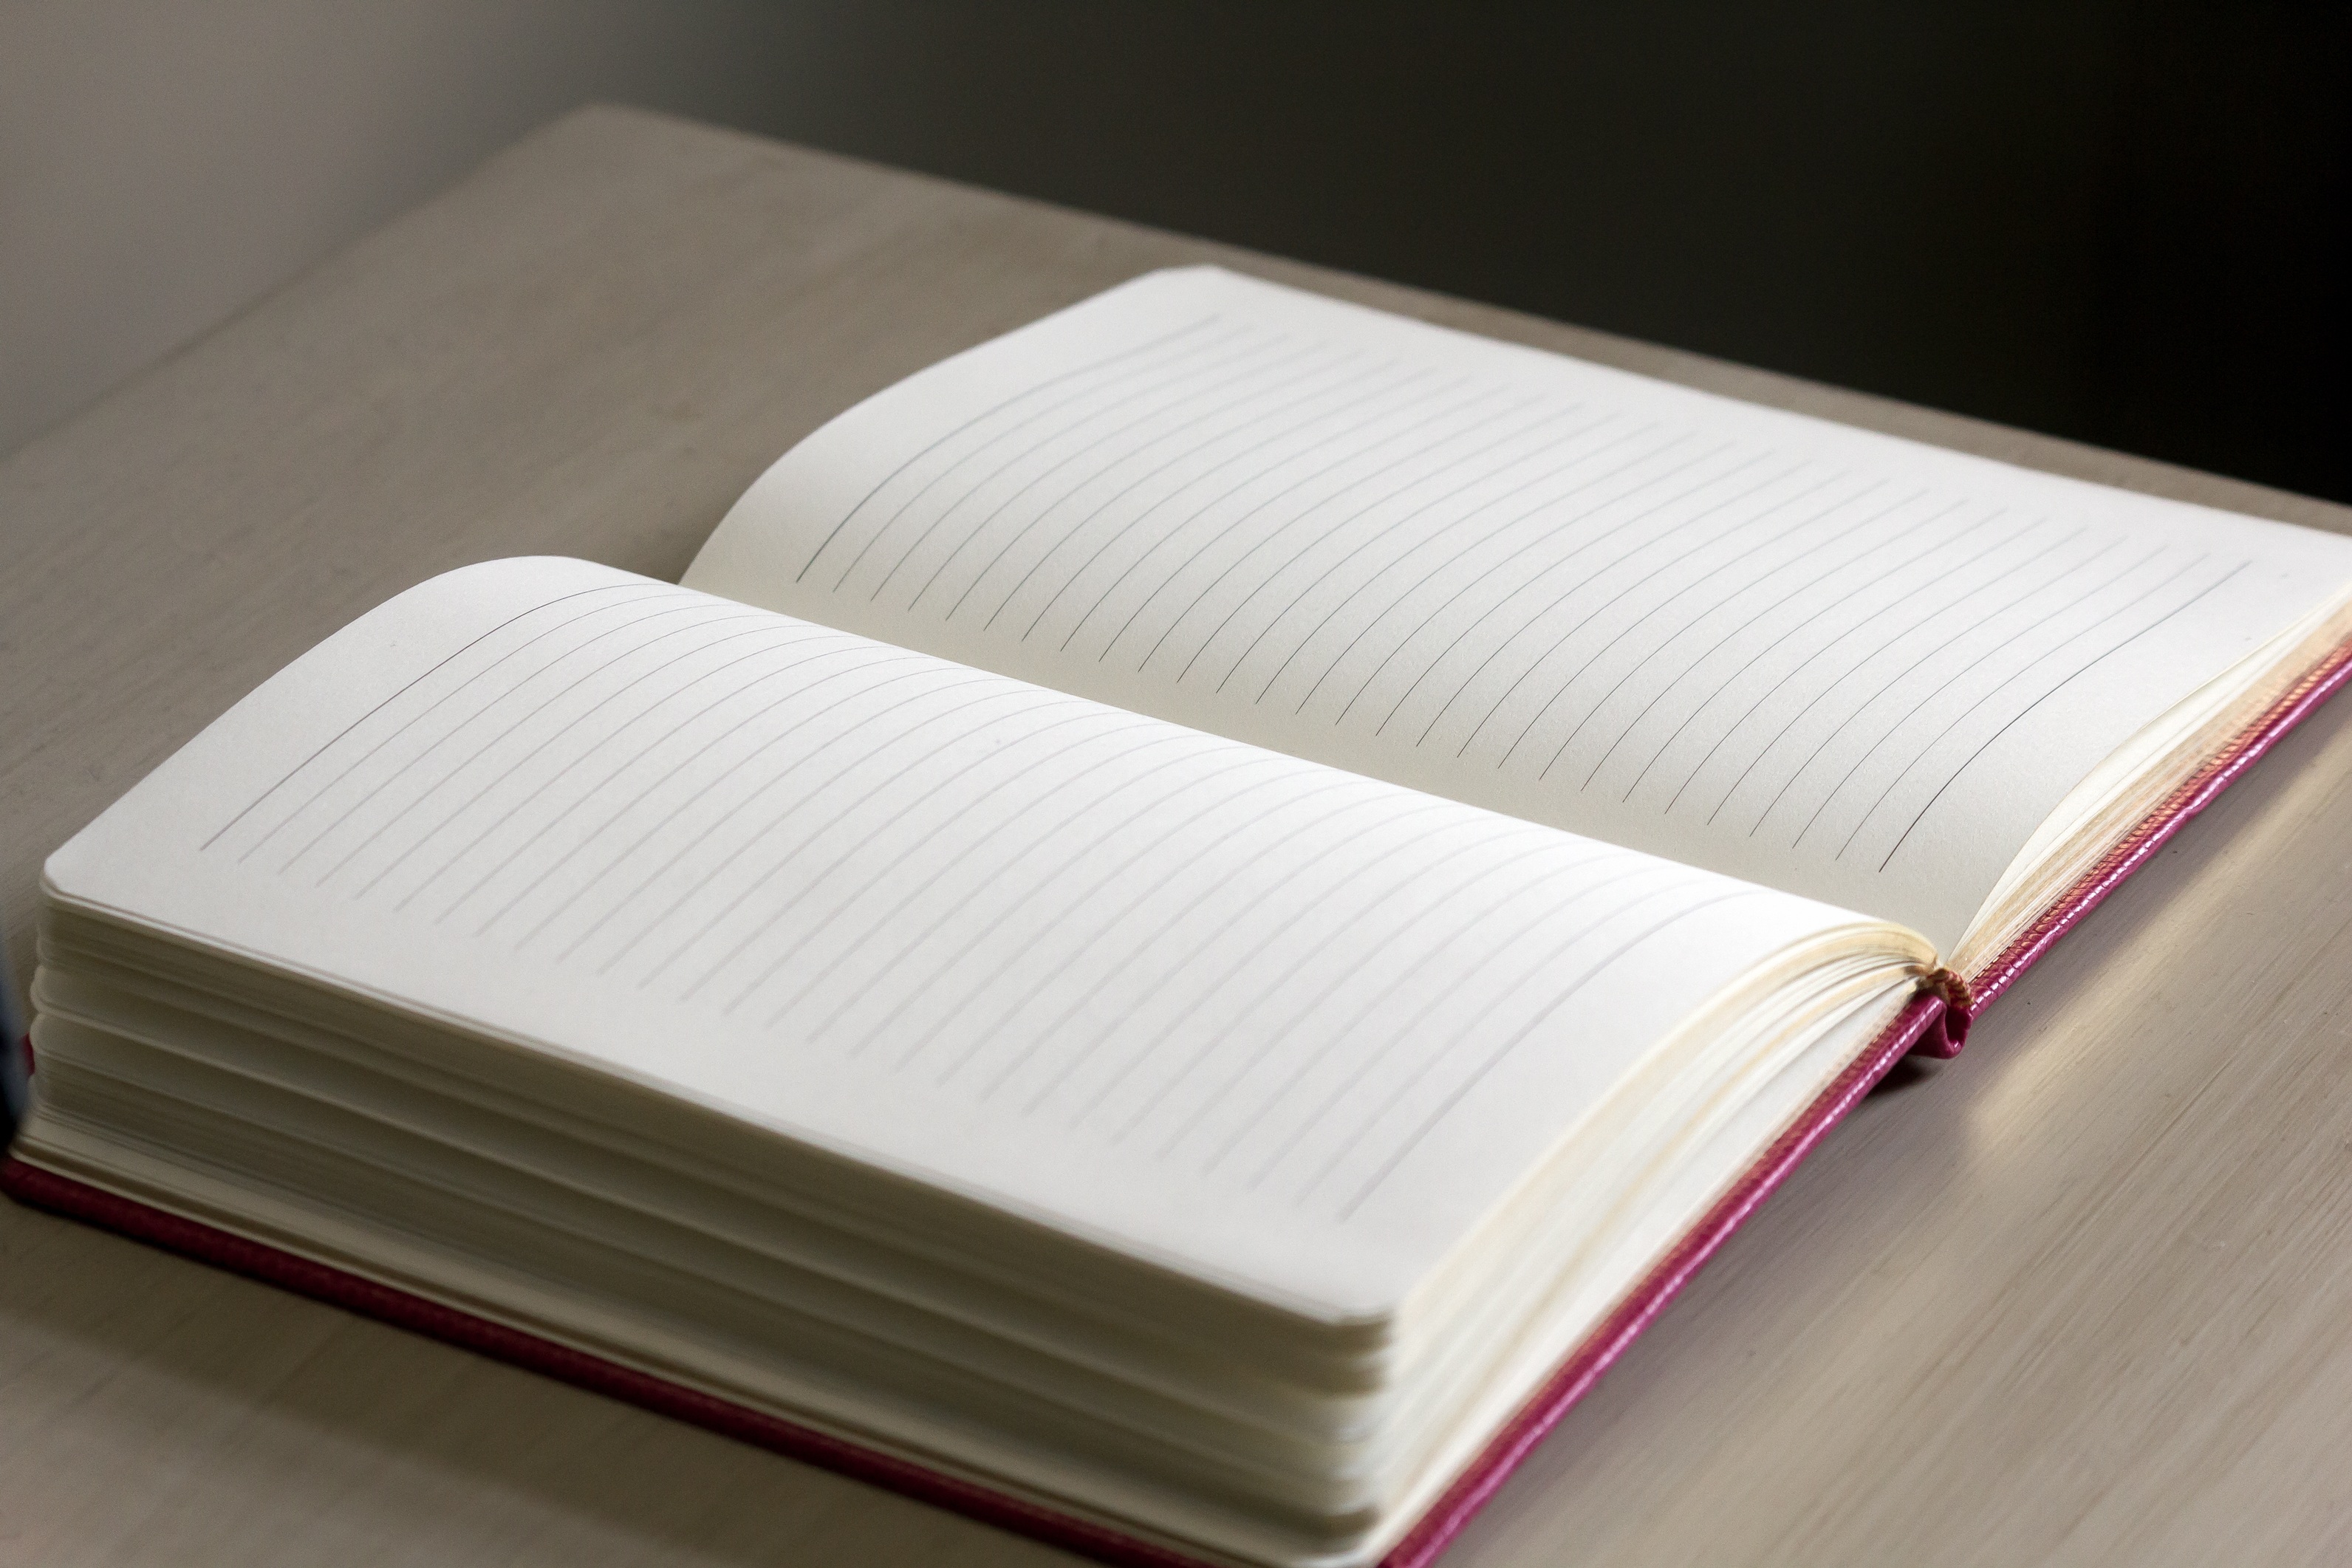
desk, notebook, writing, wood, journal, furniture, paper, page, material, education, write, textile, bed, bed sheet